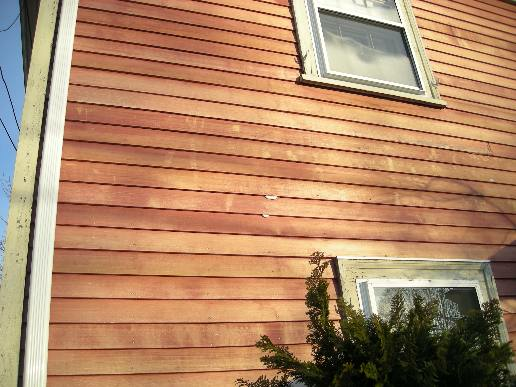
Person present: No